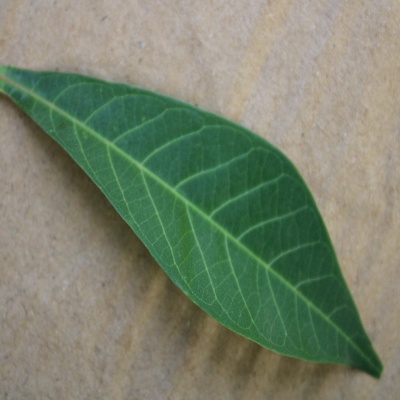
Crop: Cassava
Condition: healthy